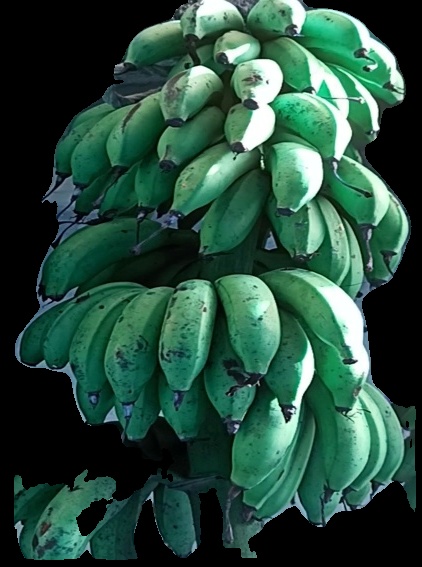
Variety: rasbale
Grade: grade2